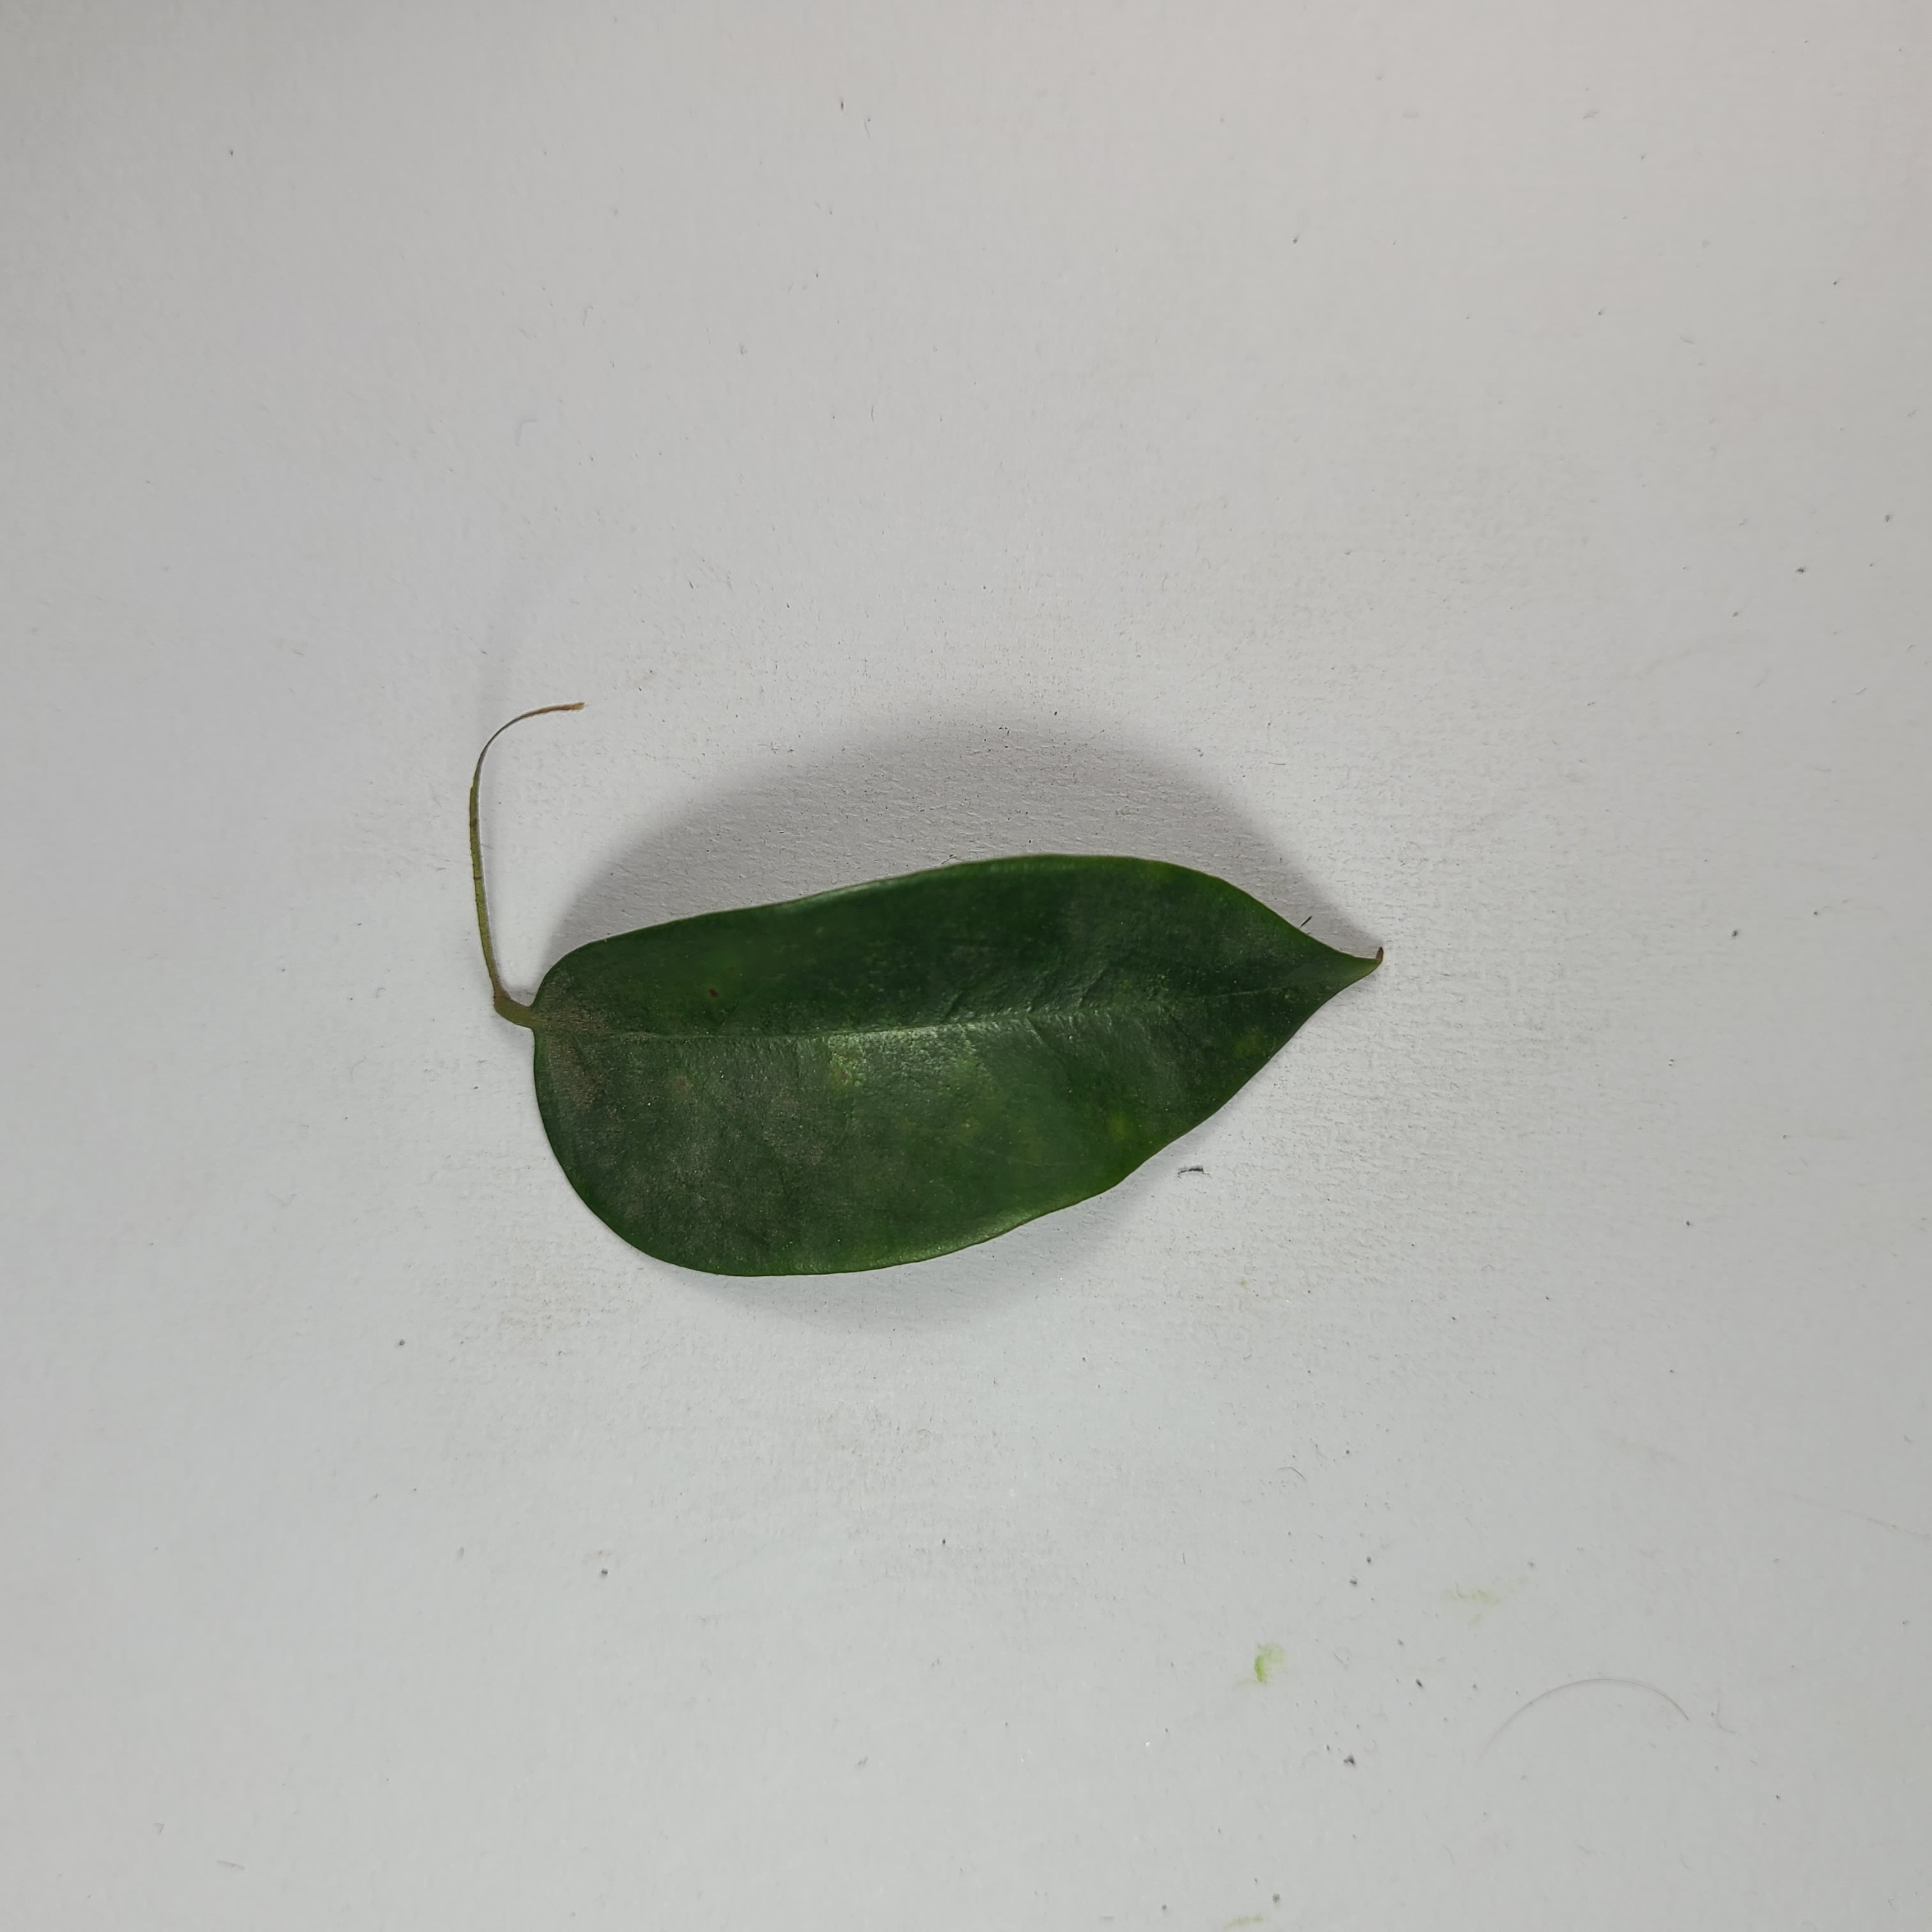
Label: Healthy Leaves